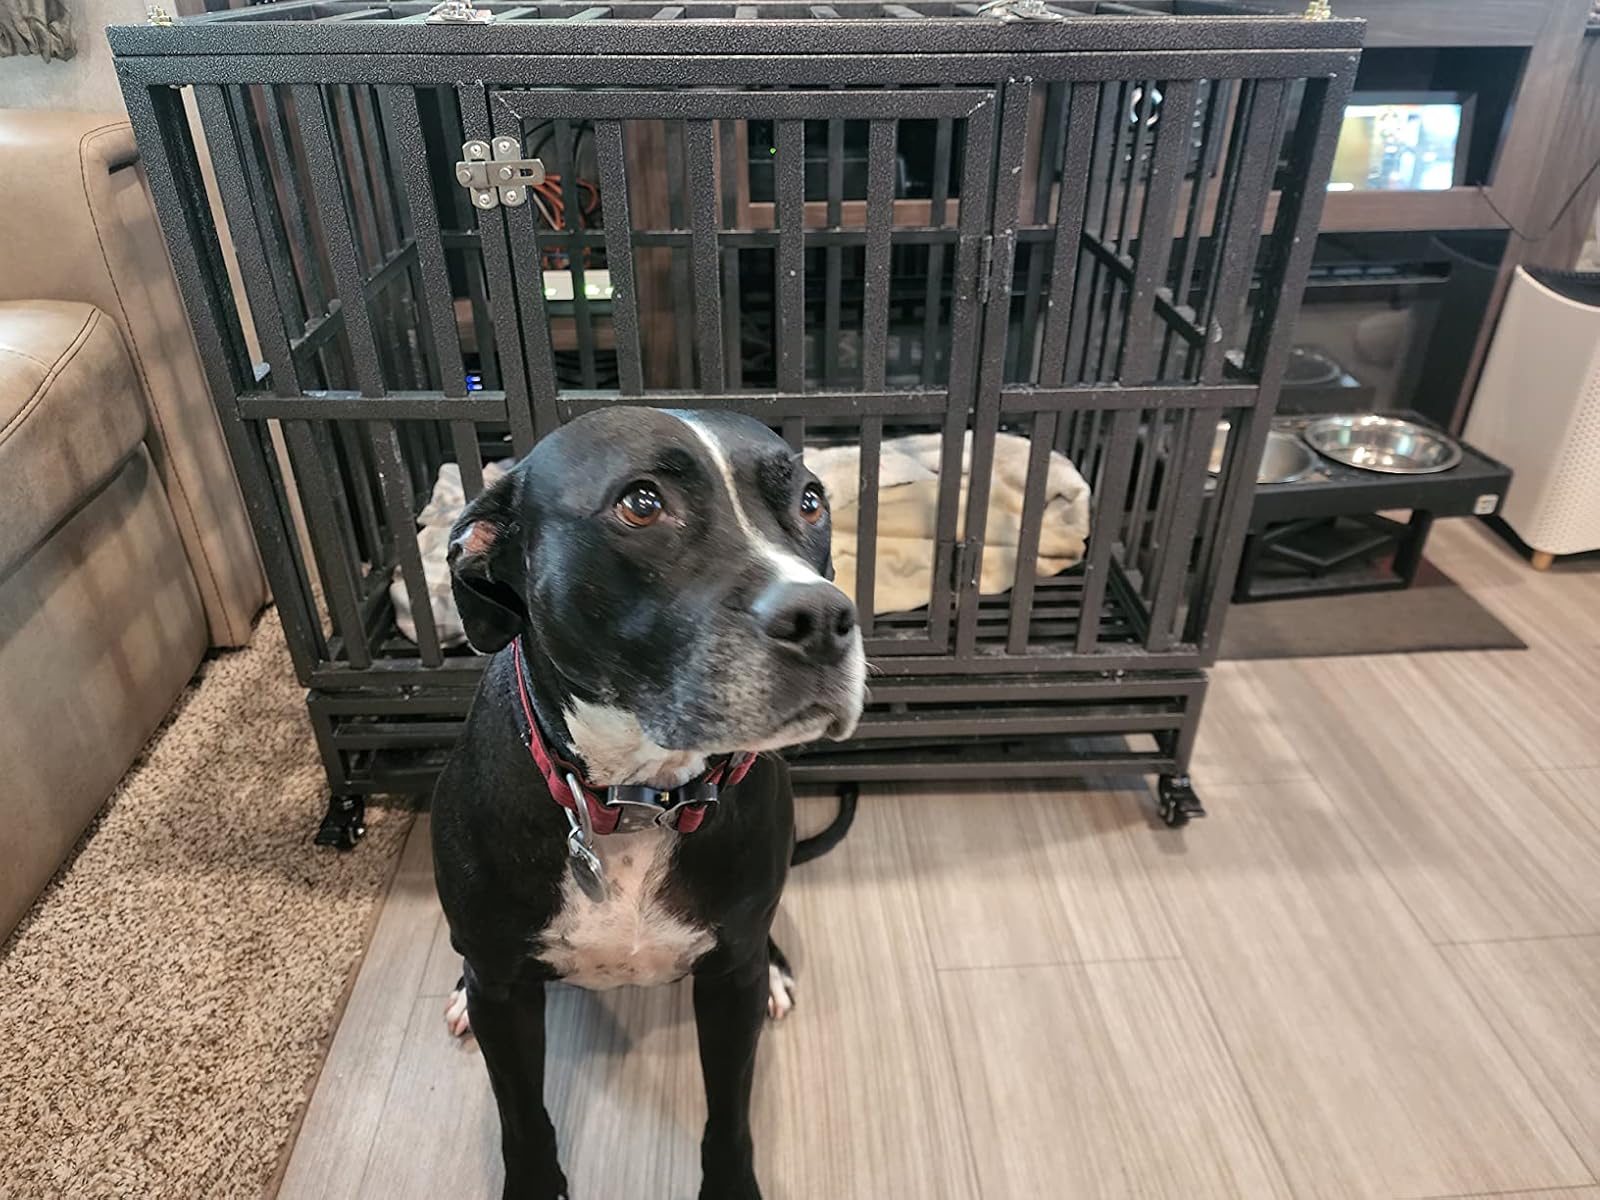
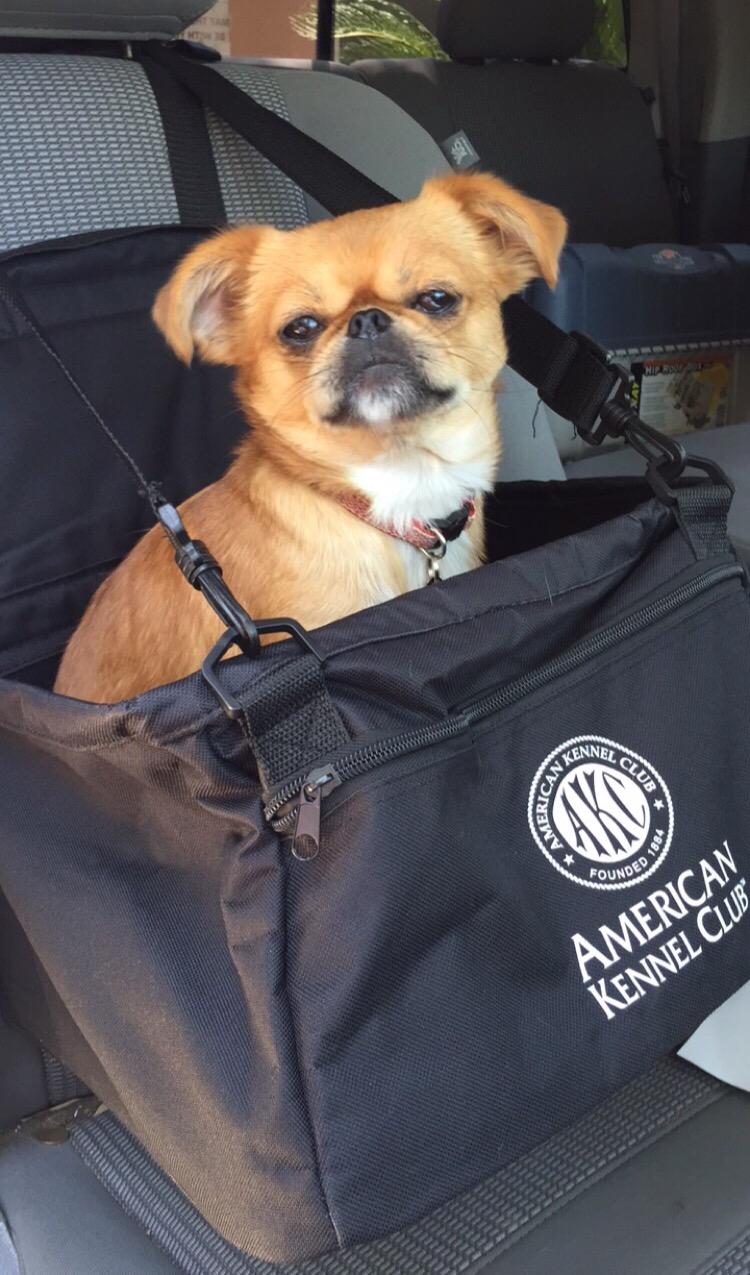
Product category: items_kennel
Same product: no